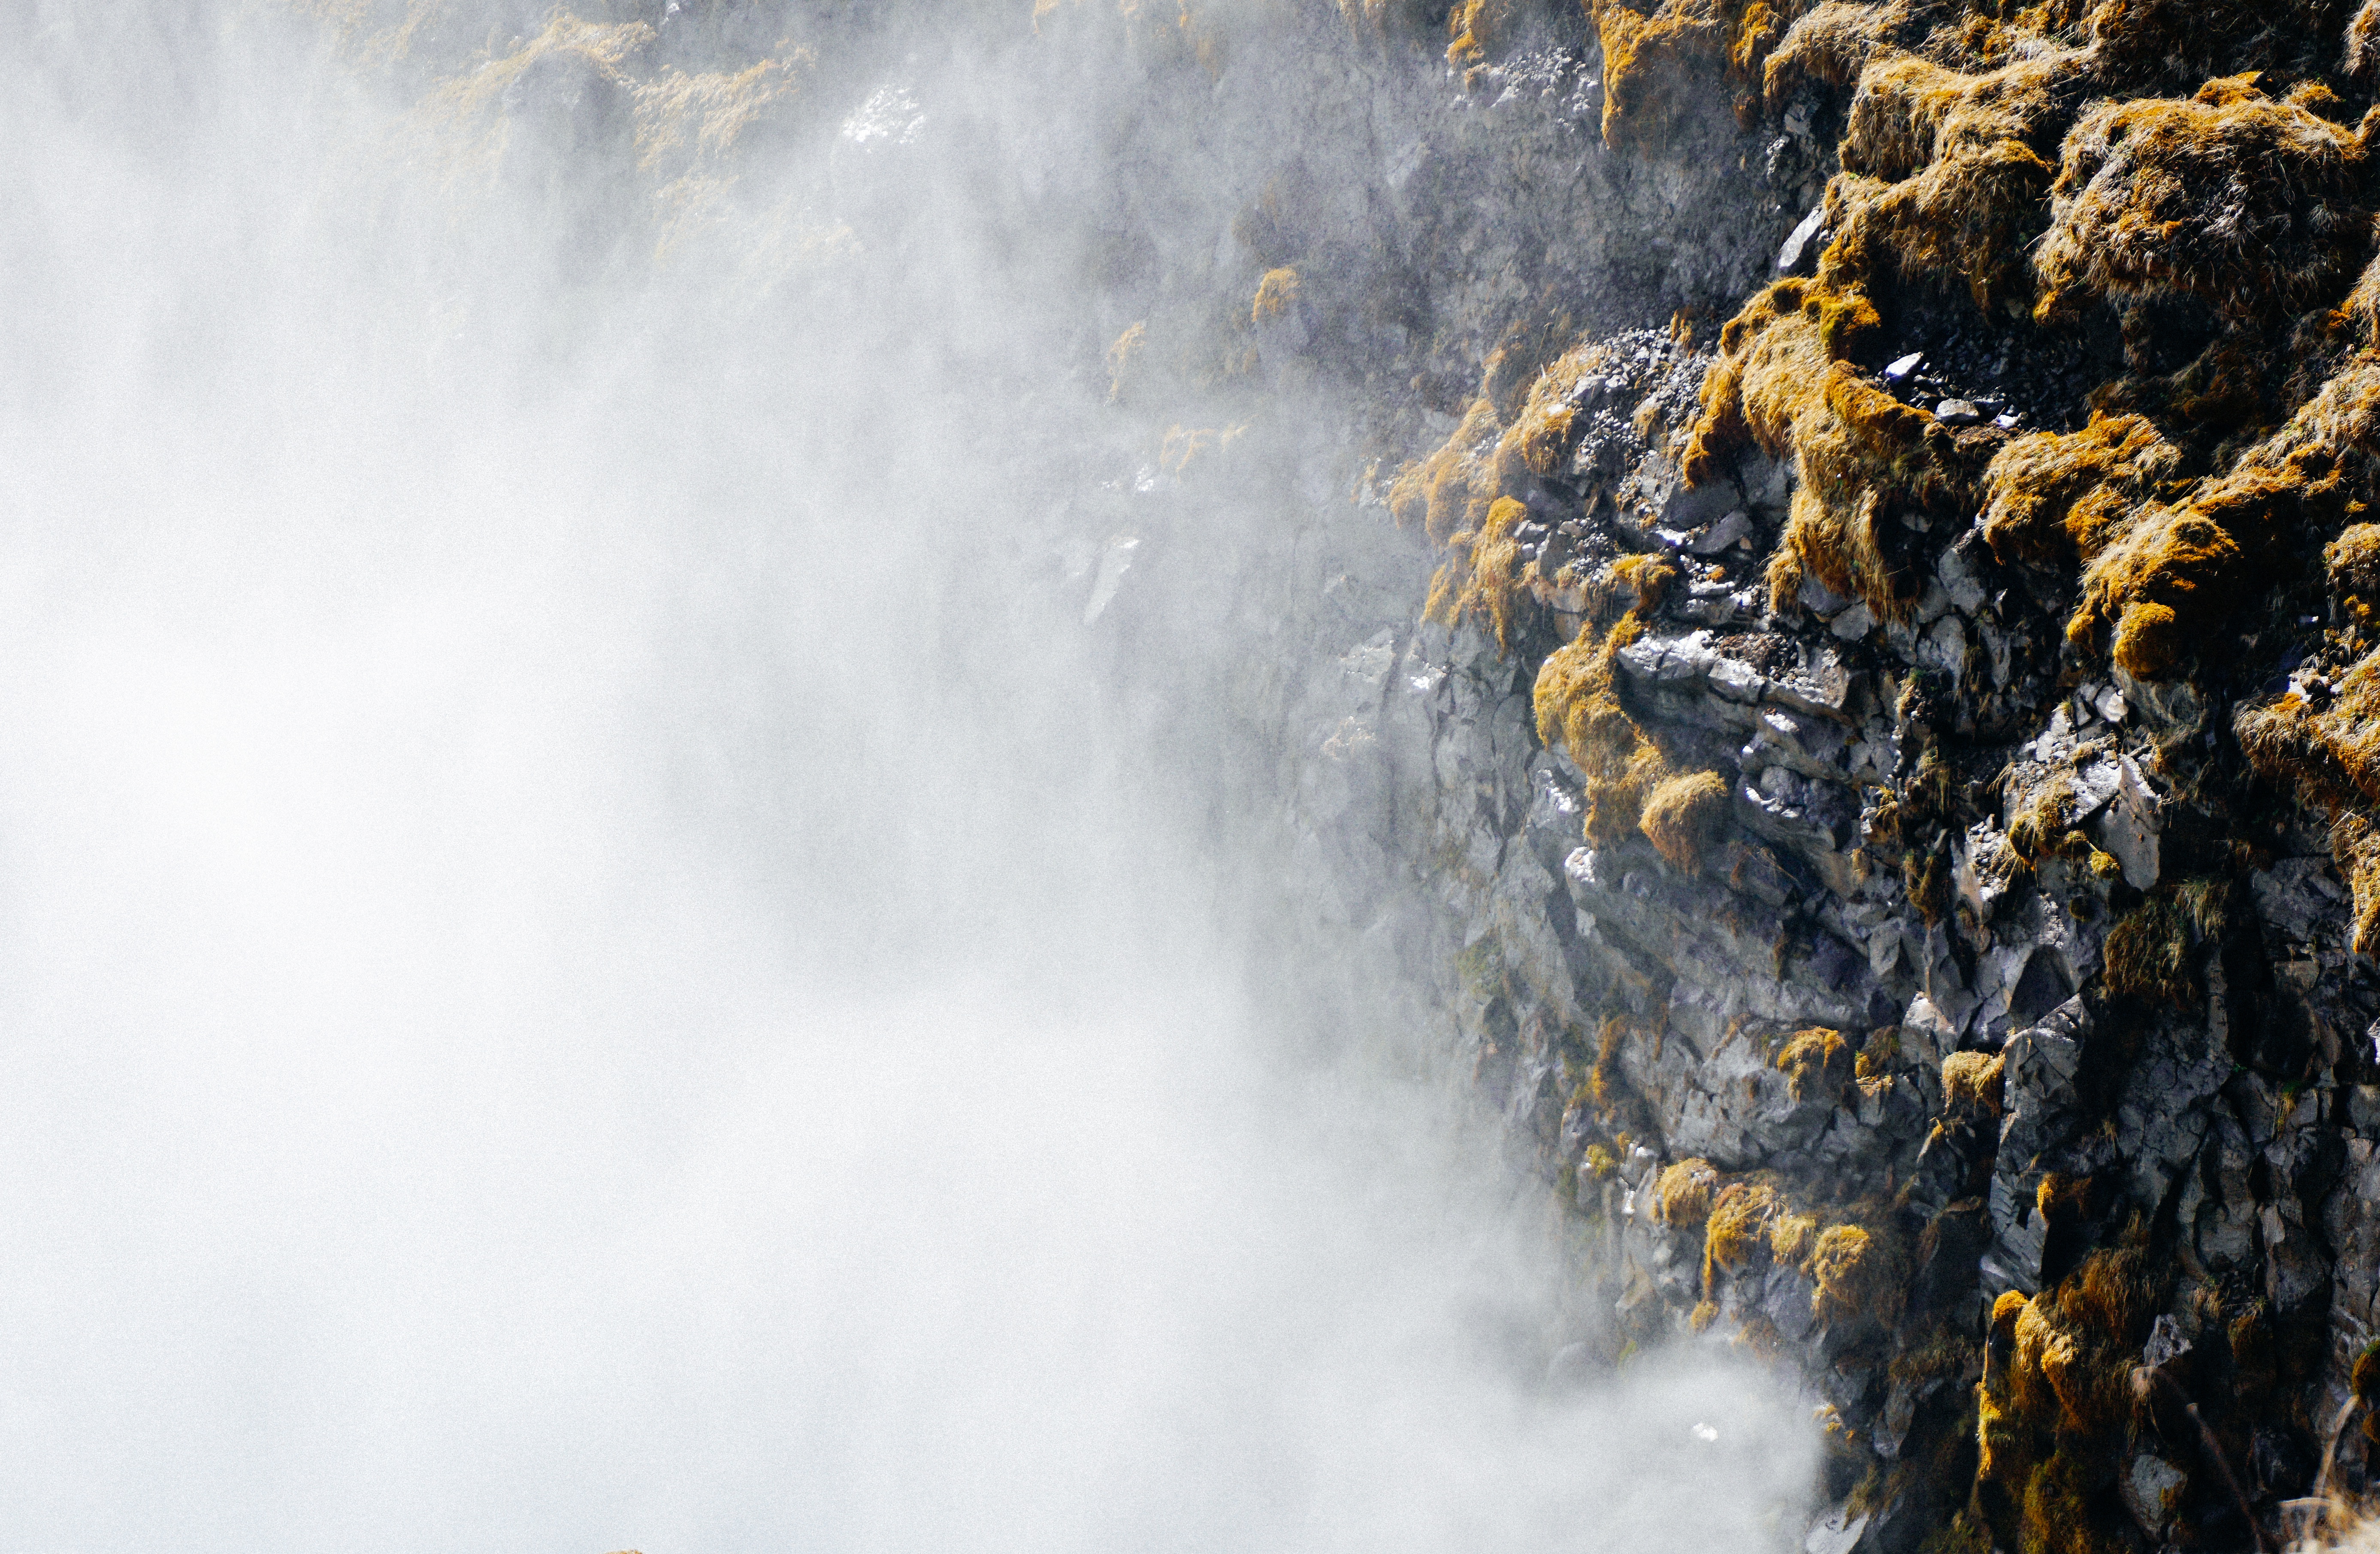
water, nature, wave, body of water, water feature, atmospheric phenomenon, atmosphere of earth, geological phenomenon